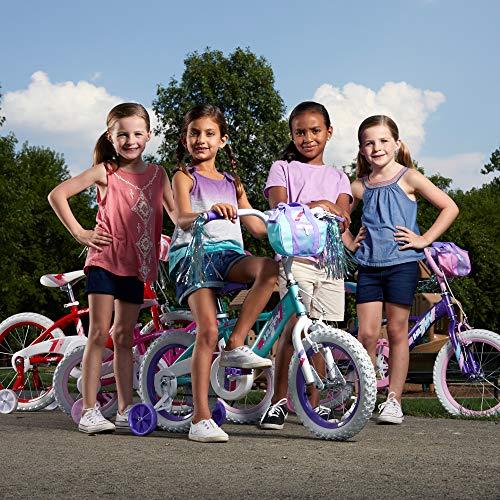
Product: Huffy 12" Glimmer Girls Bike, Pink
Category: Sports & Outdoors | Outdoor Recreation | Cycling | Kids' Bikes & Accessories | Kids' Bikes
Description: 12" Girls bike with removable training wheels is great for beginning riders; ideal for ages 3-5 with a rider height of 37-42 inches; details like shimmering streamers make it even more fun.
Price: $103.99
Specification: ASIN:B004G7N5ZA|ShippingWeight:22.9pounds(Viewshippingratesandpolicies)|DateFirstAvailable:June5,2018